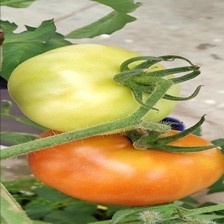
Label: tomato